List of San Diego International Film Festival award winners

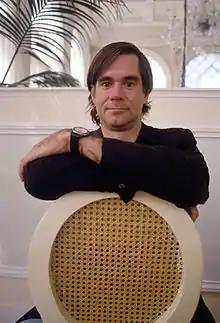
Gus Van Sant won the Visionary Filmmaker Award and received a film retrospective in 2012

"Oct 1, 2015" - Museum of Contemporary Art